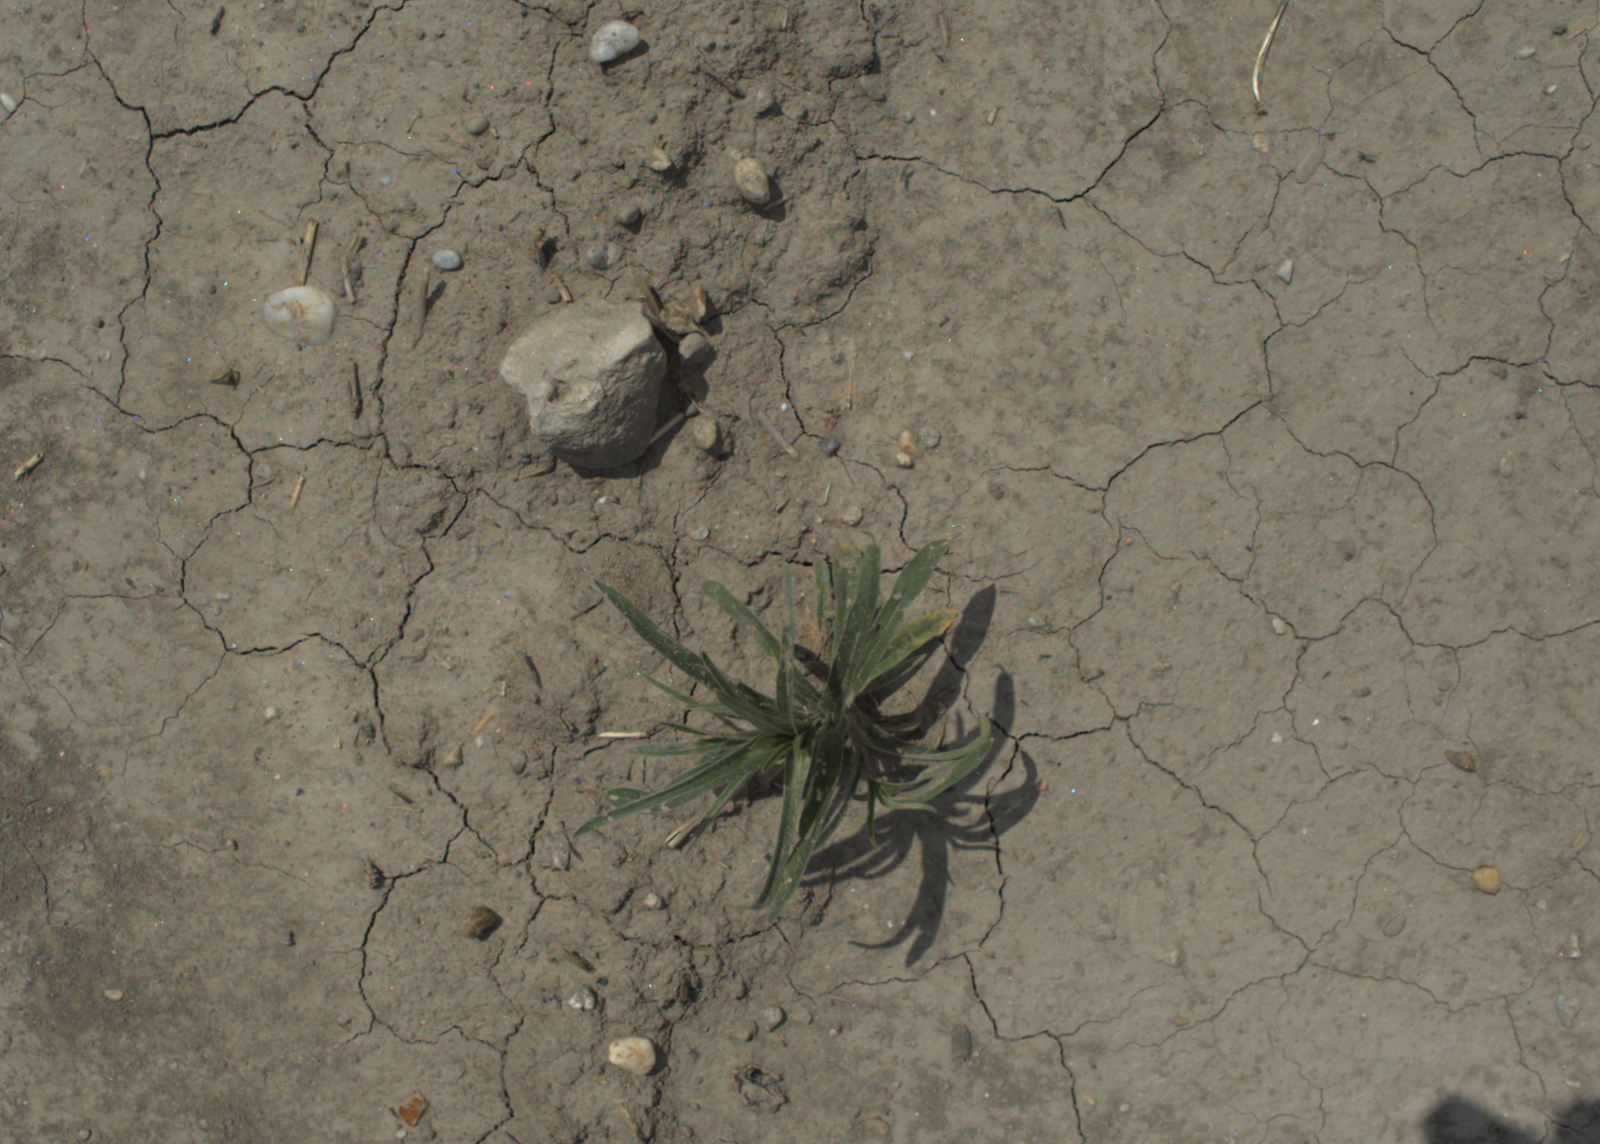
Capture date: 21.07.2021 12:32:30
Weather: mixed
Wind: medium
Seeding date: 08.06.2021
Plant canopy height (mm): 962